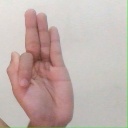
अक्षर: फ